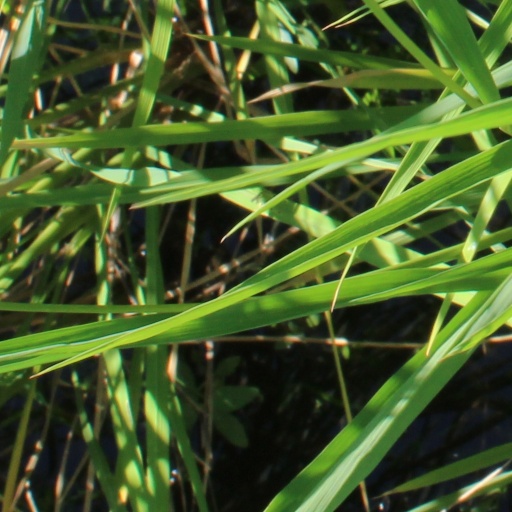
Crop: rice